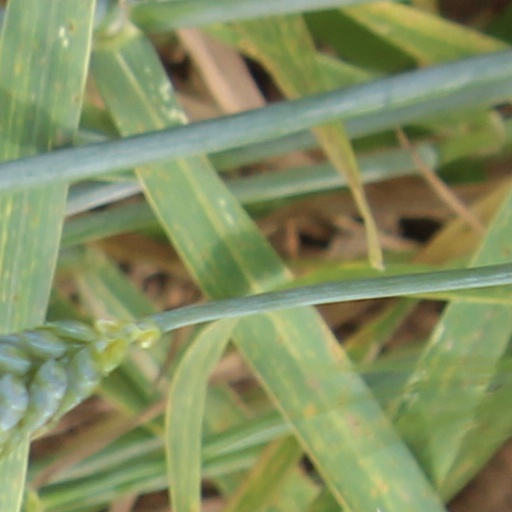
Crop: wheat